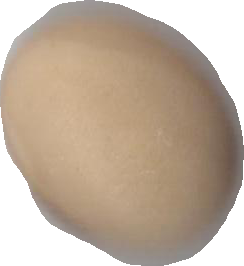
Variety: Anjasmoro